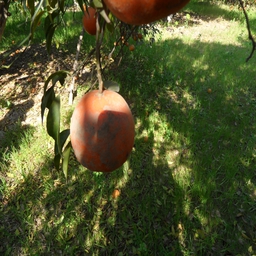
Plant part: fruit
Disease: canker